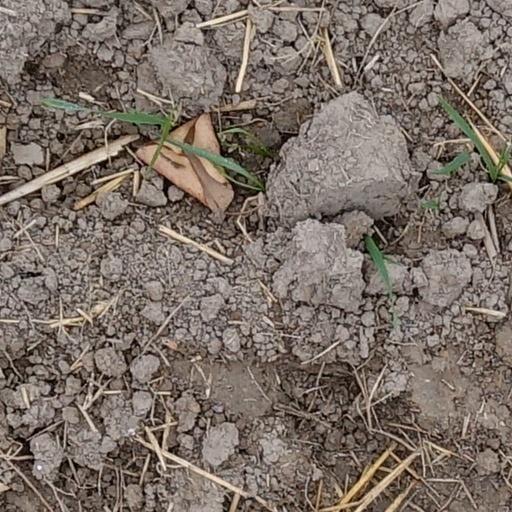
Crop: wheat